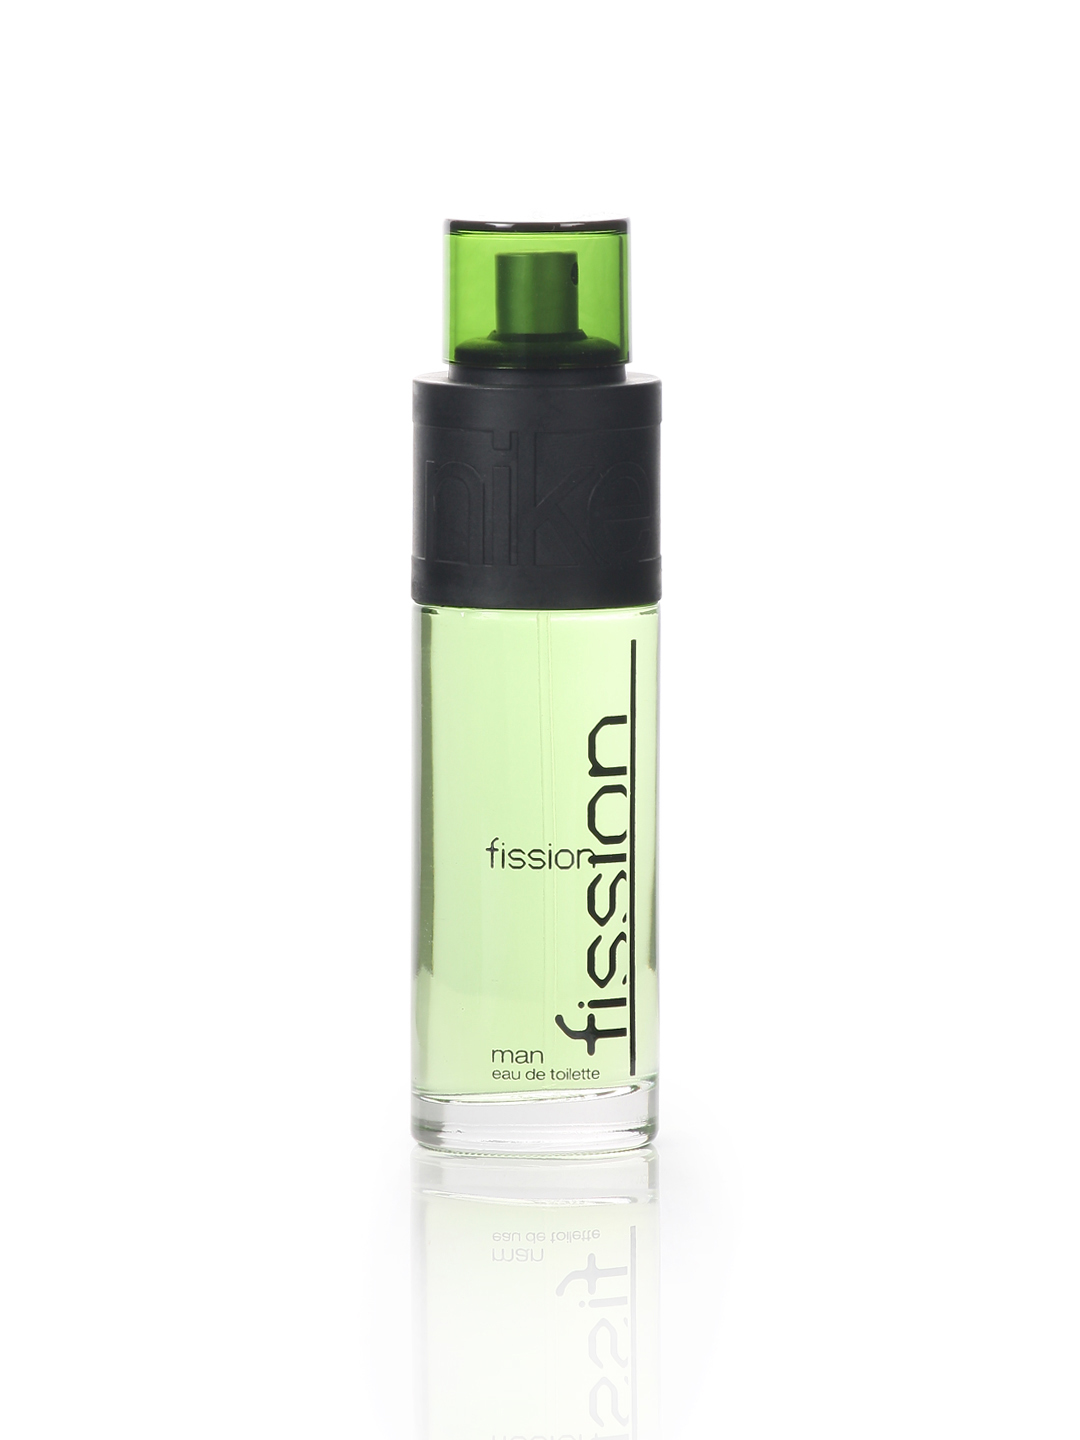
Nike Fragrances Men Fission Perfume 100 ml
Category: Personal Care / Fragrance / Perfume and Body Mist
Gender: Men
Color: Black
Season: Spring 2017
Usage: Casual